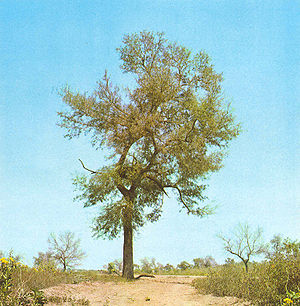
Quebracho
Schinopsis lorentzii
Quebracho er hårde træsorter fra mindst tre træer, fra Gran Chaco området i Sydamerika.